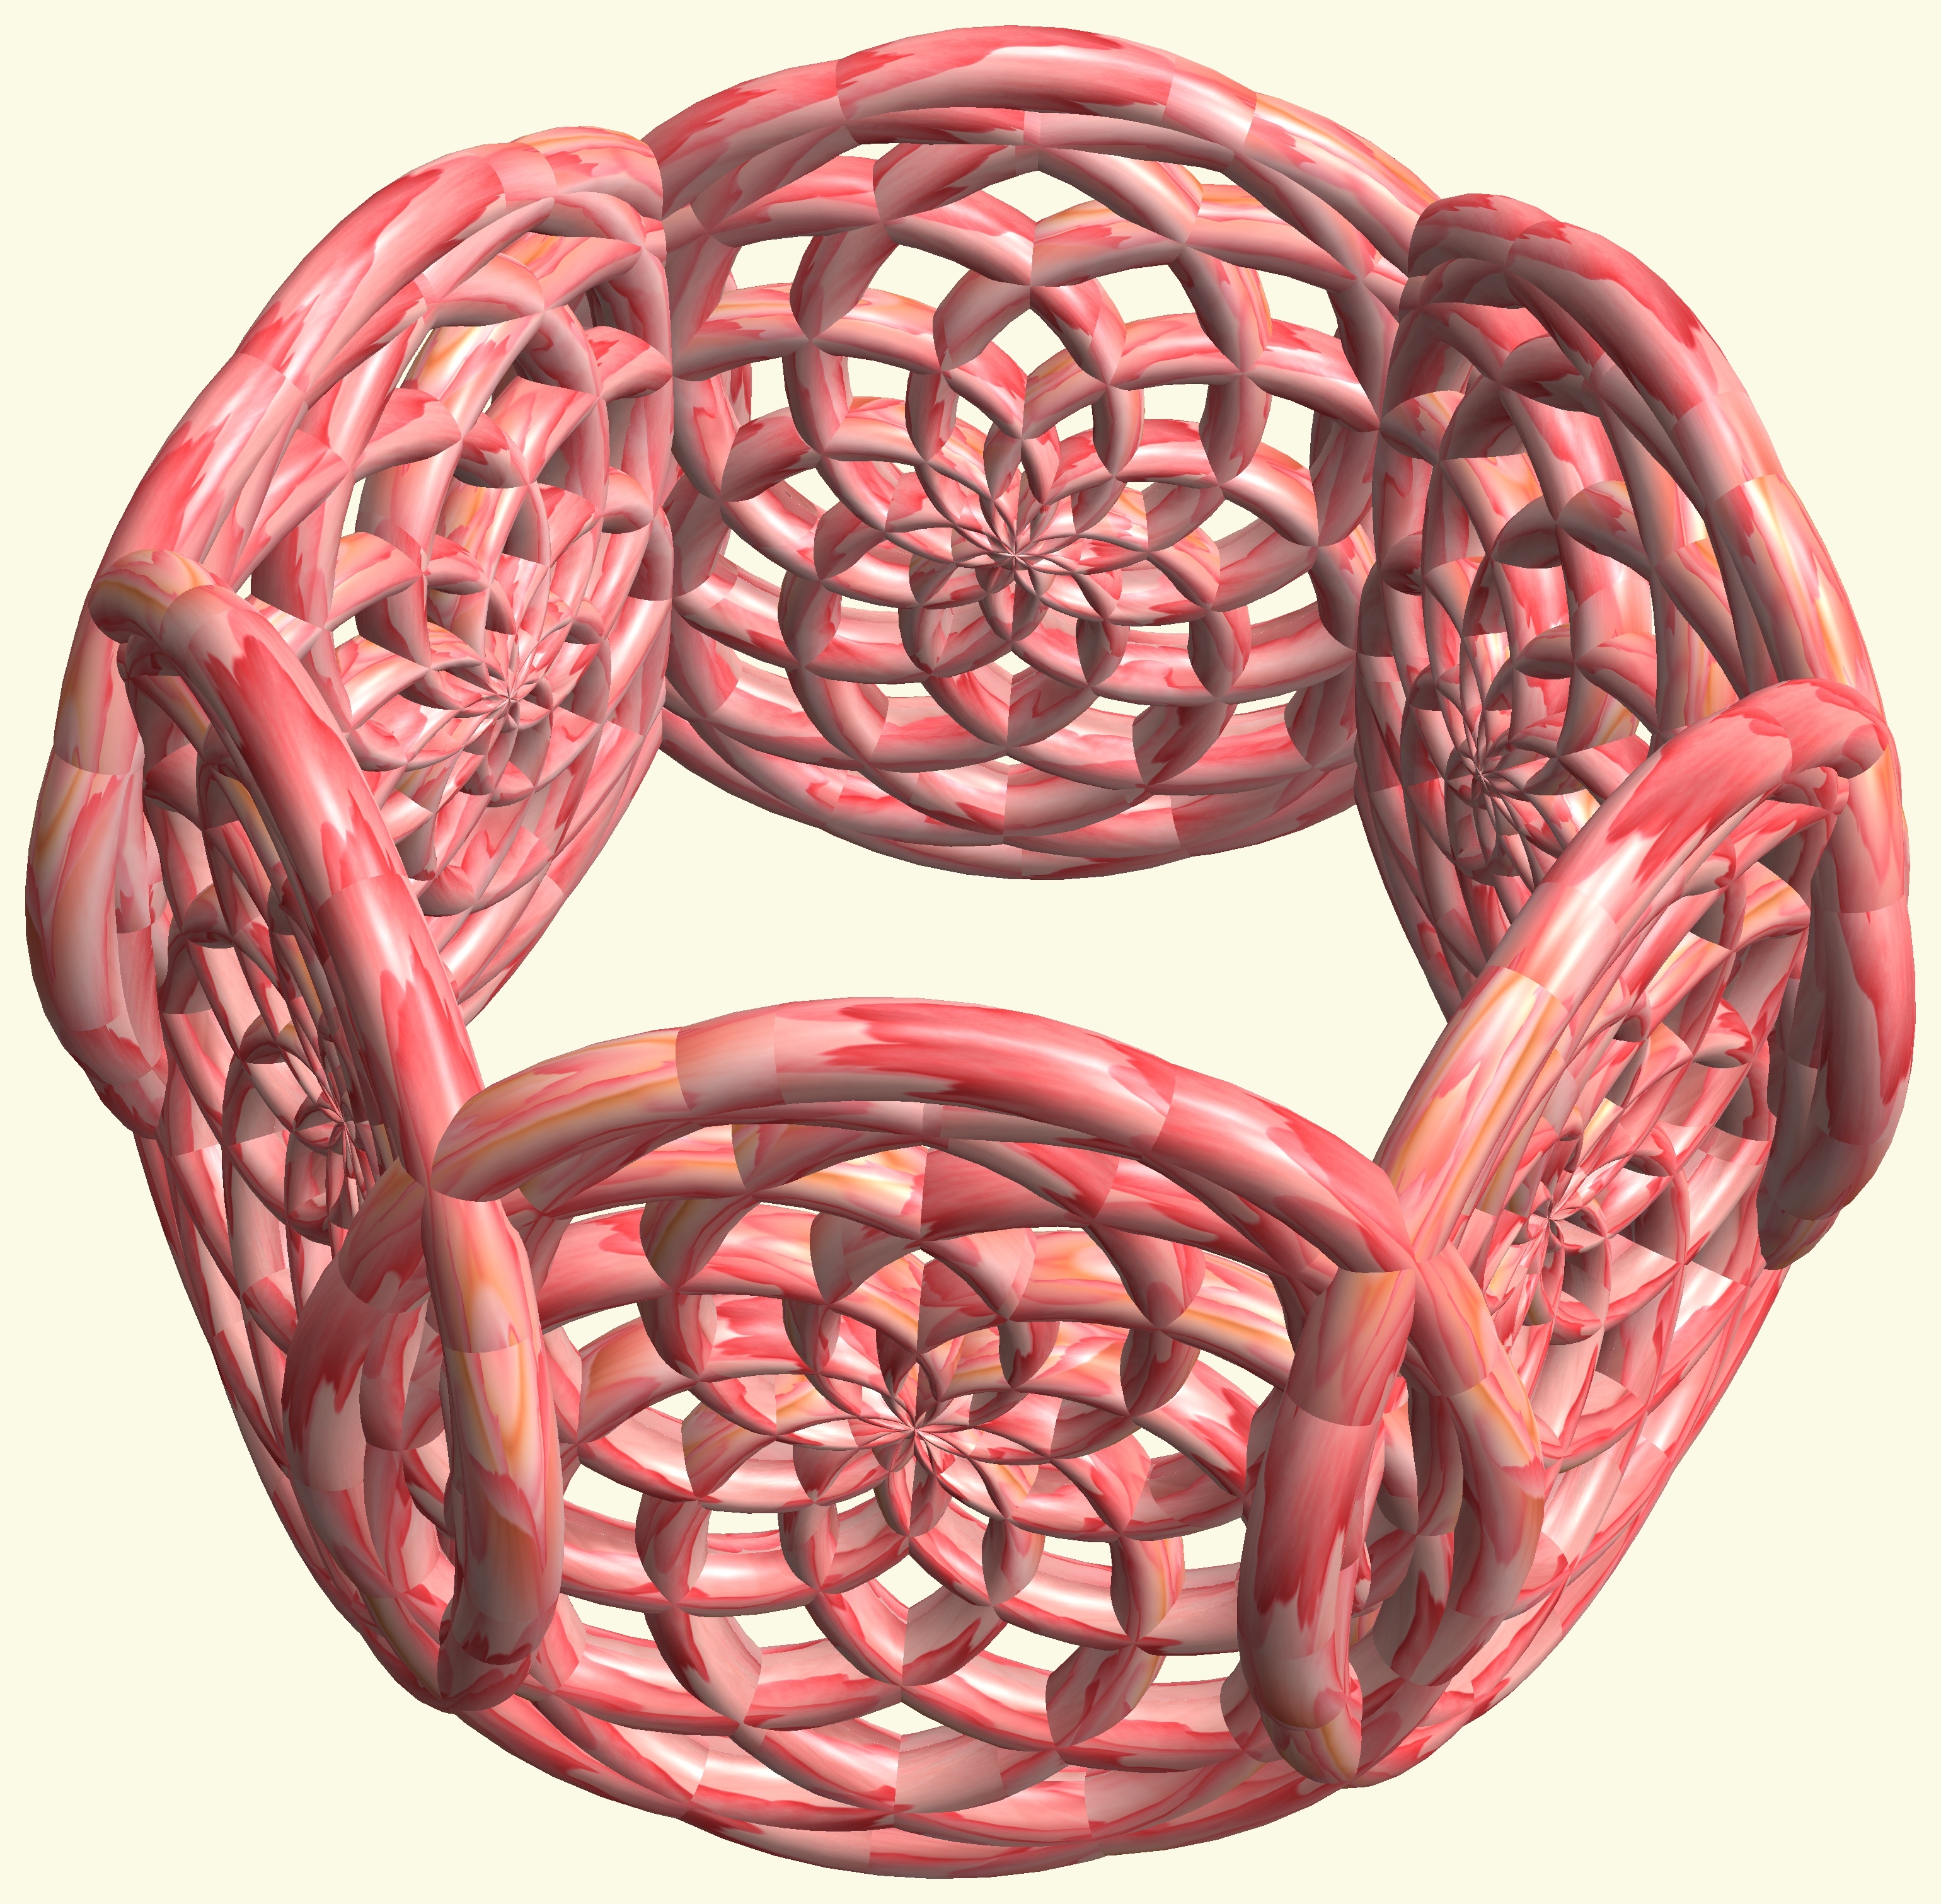
structure, texture, pattern, ear, arm, human body, figure, design, head, symmetry, 3d, graphic, organ, knot, mathematica, cg, parametricplot3d, code, program, algorithm, abstruct, mapping